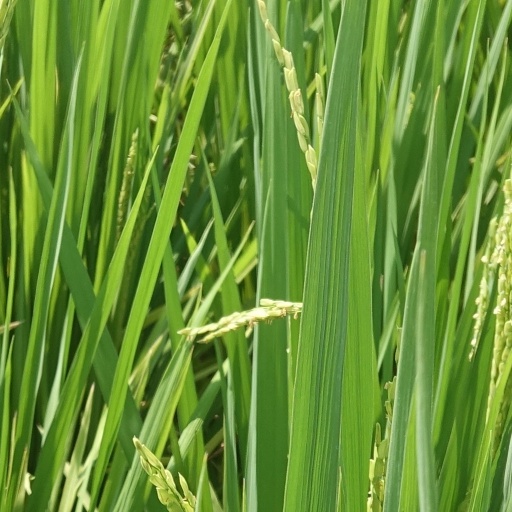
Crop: rice